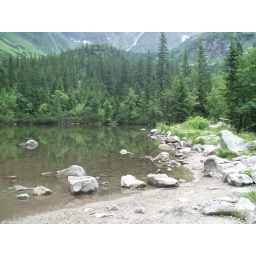
This was a lake in the Zapadne Tatras (Western Tatras) that was 1km above sea level. The water was so clear.